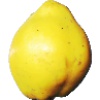
Label: Quince 1